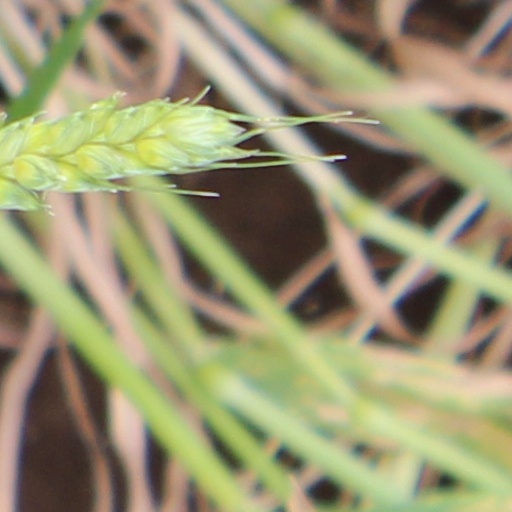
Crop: wheat